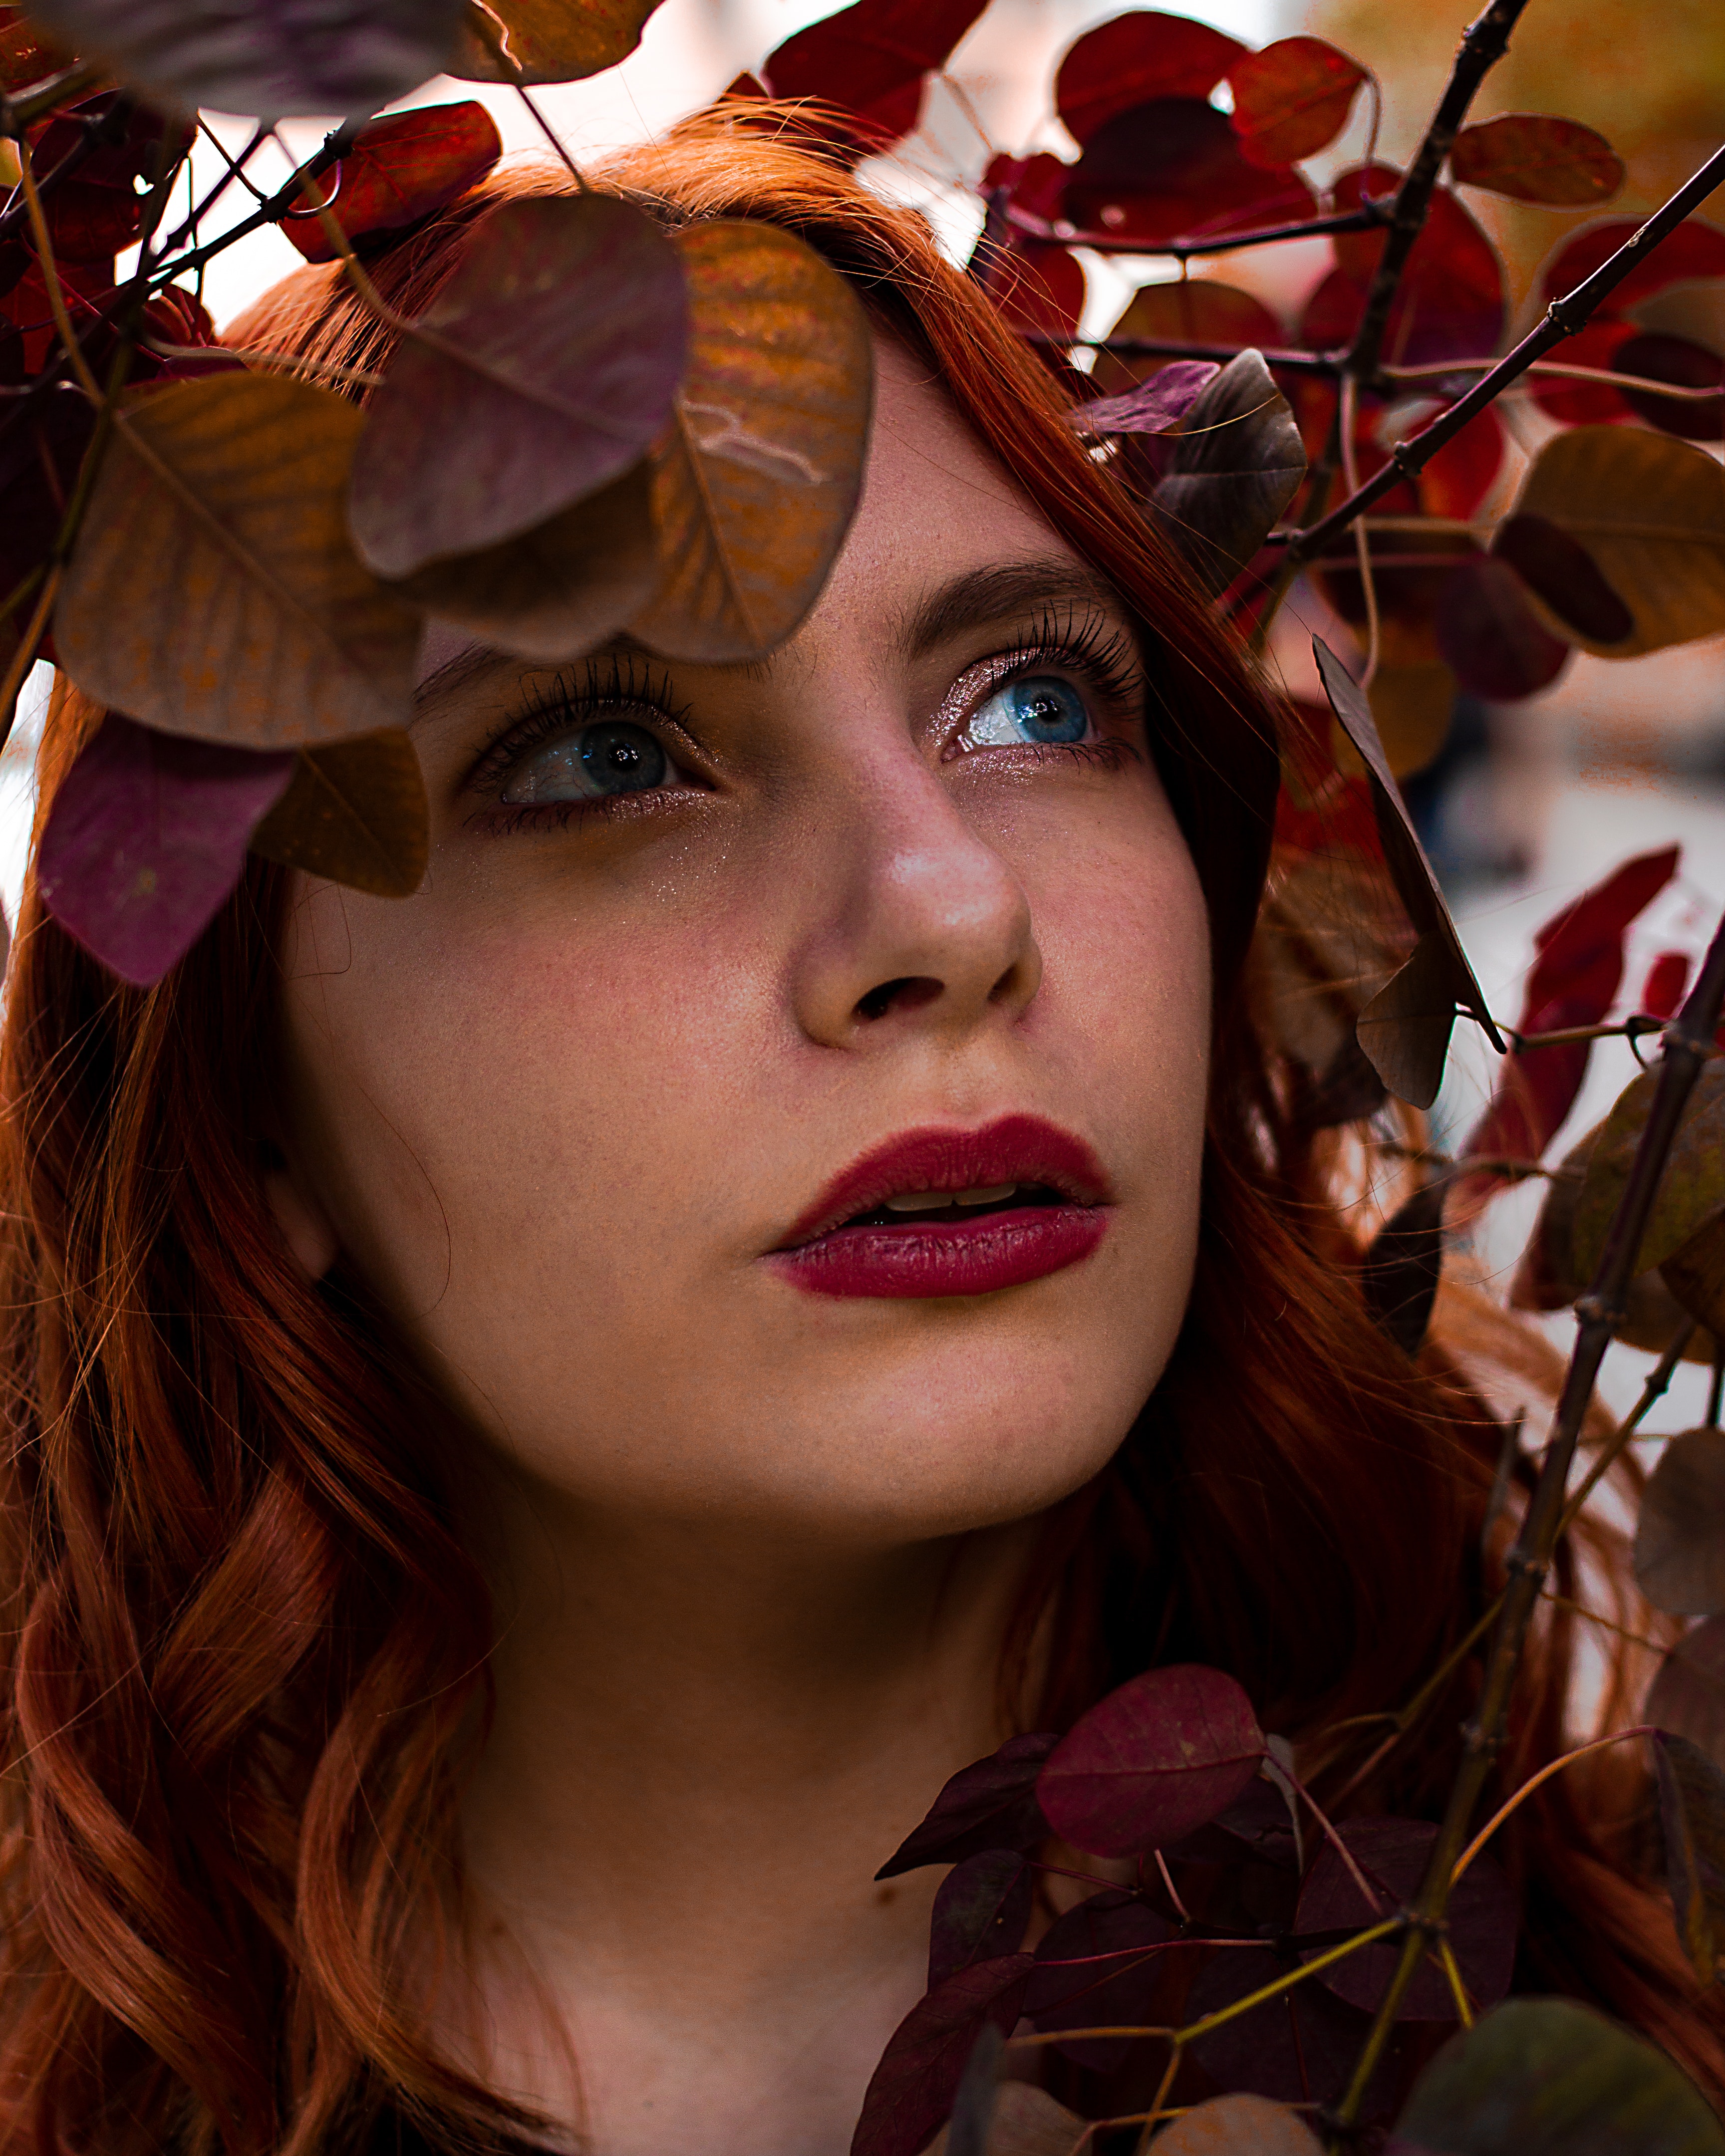
face, hair, leaf, lip, beauty, head, red, lady, skin, purple, eye, headpiece, brown hair, plant, headgear, photography, autumn, fawn, portrait photography, portrait, flower, branch, photo shoot, petal, hair accessory, ear, long hair, Colorfulness, red hair, eyelash, model, smile, hat